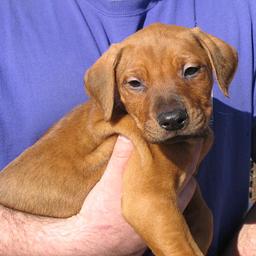
Animal: dogs